Mark Zengerle

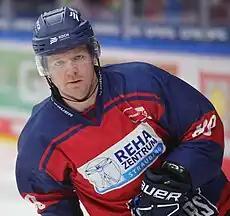
Zengerle with the Straubing Tigers in 2023

Mark Zengerle (born May 12, 1989) is an American professional ice hockey center who is currently an unrestricted free agent. He most recently played for Augsburger Panther of the Deutsche Eishockey Liga (DEL).